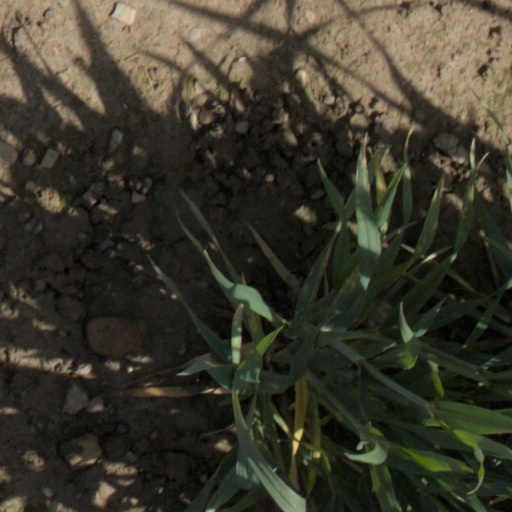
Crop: wheat